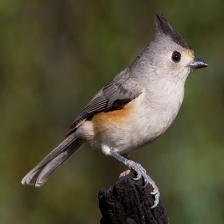
Species: TIT MOUSE
Scientific name: PARIDAE
ImageNet parent category: chickadee